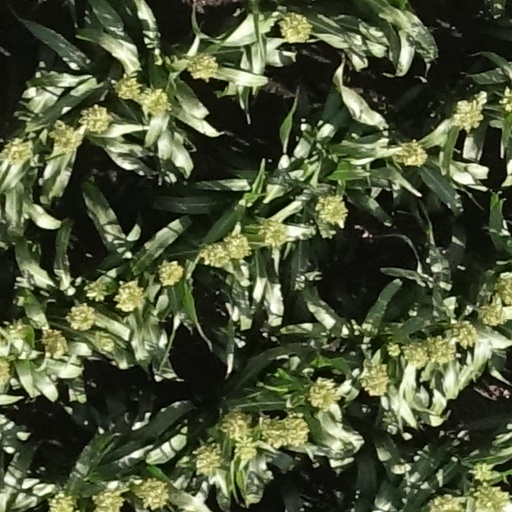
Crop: sorghum